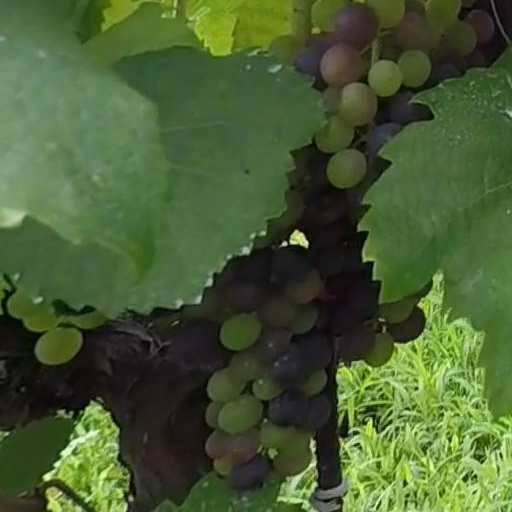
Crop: grape